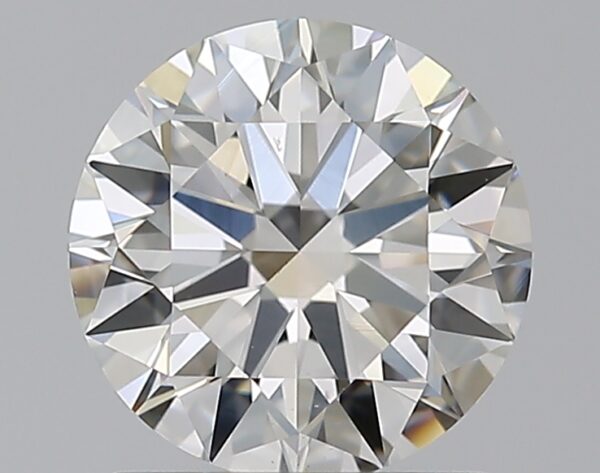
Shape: round
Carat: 1
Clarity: VS2
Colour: I
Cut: EX
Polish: EX
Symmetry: EX
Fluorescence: N
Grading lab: GIA
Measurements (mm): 6.39 x 6.41 x 3.91